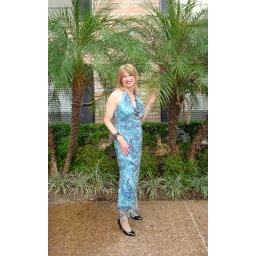
A Pittsburgh girl in the palm trees